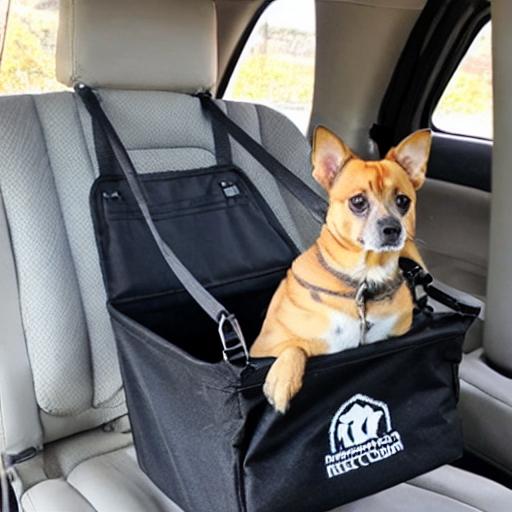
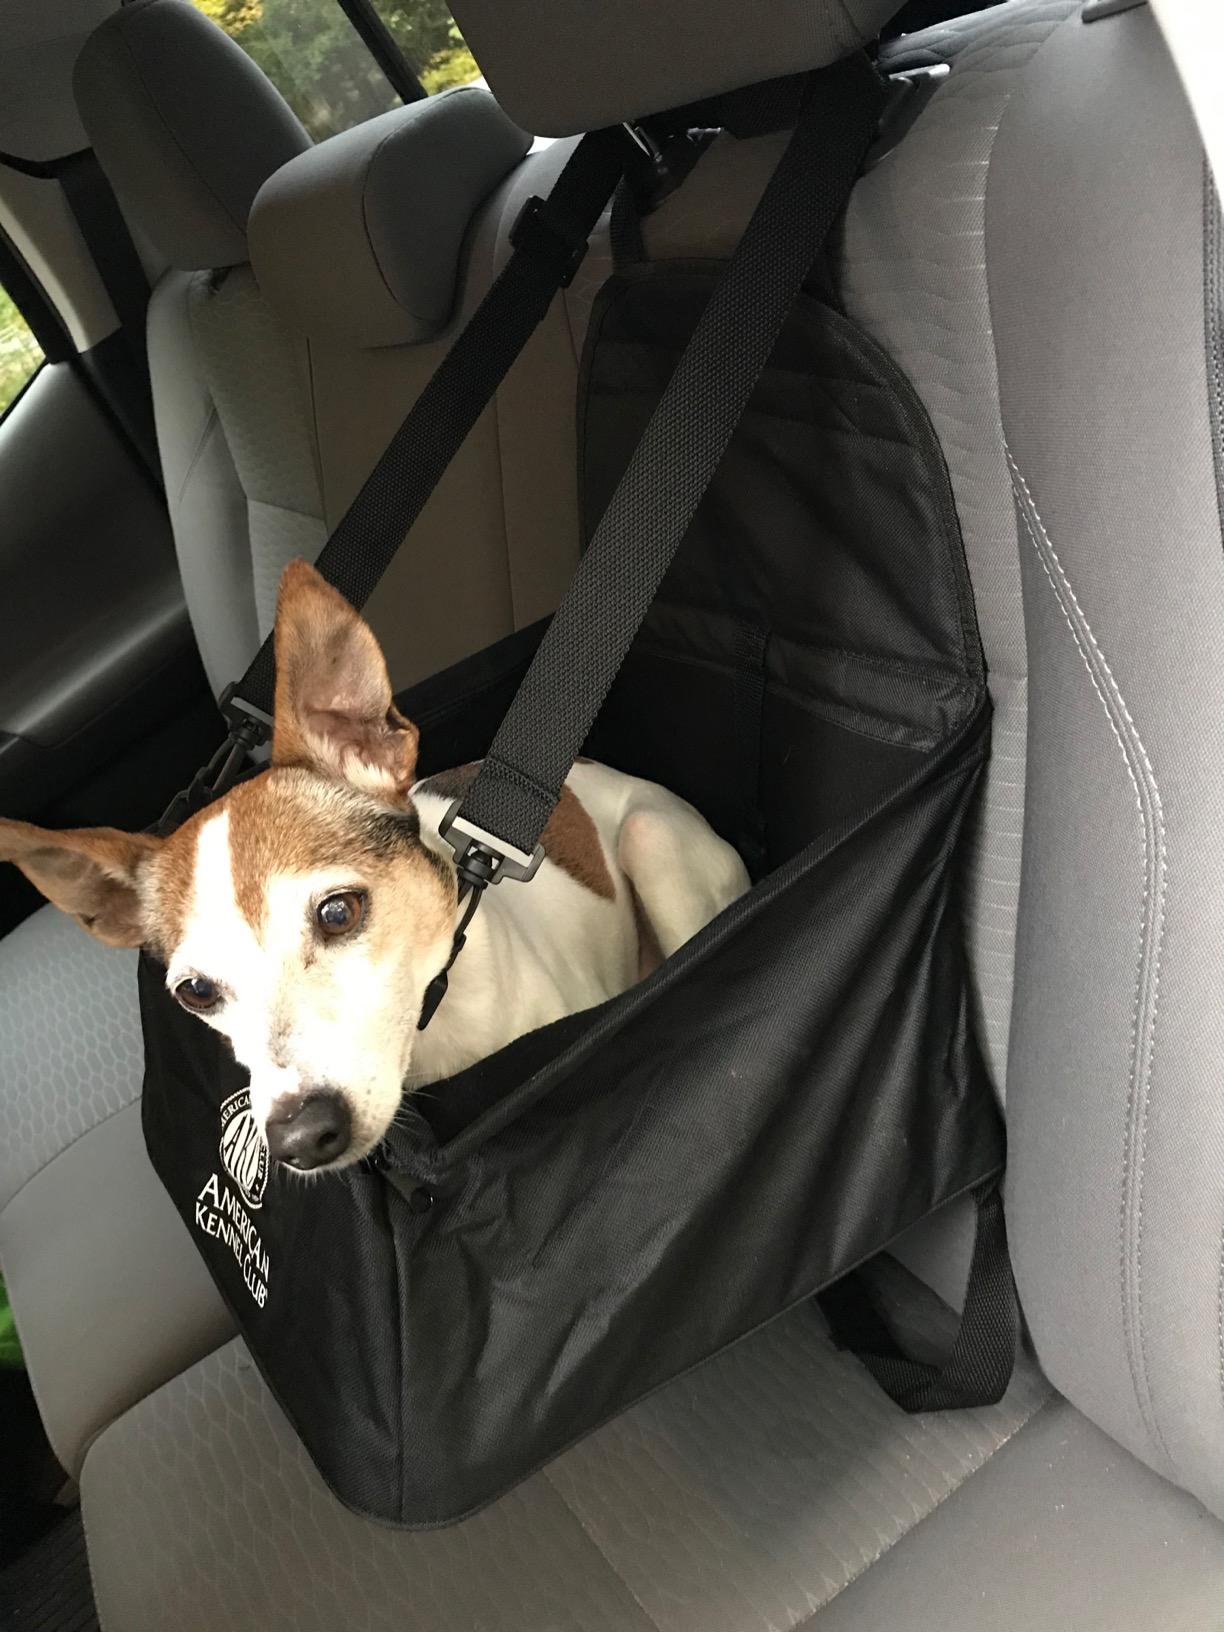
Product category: items_kennel
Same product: no